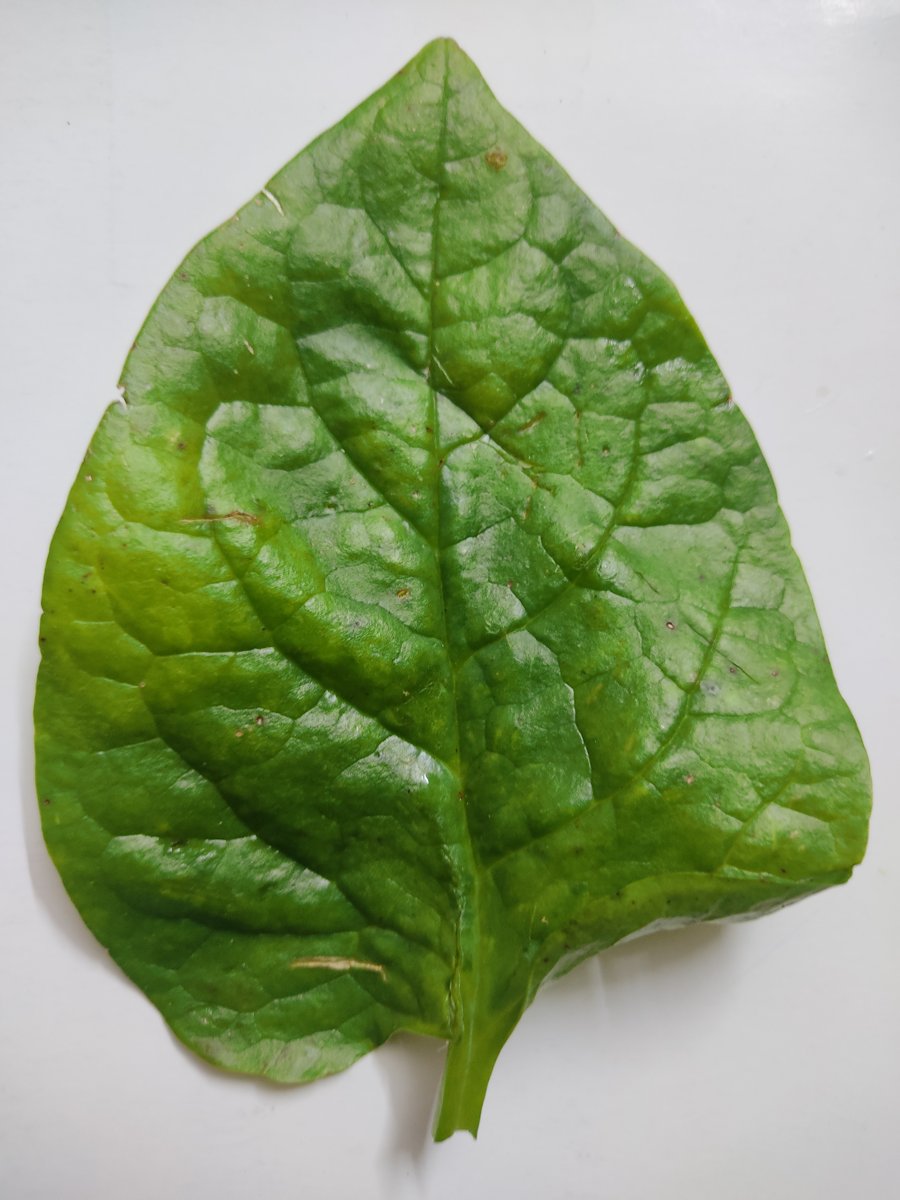
Label: Downy-Mildew